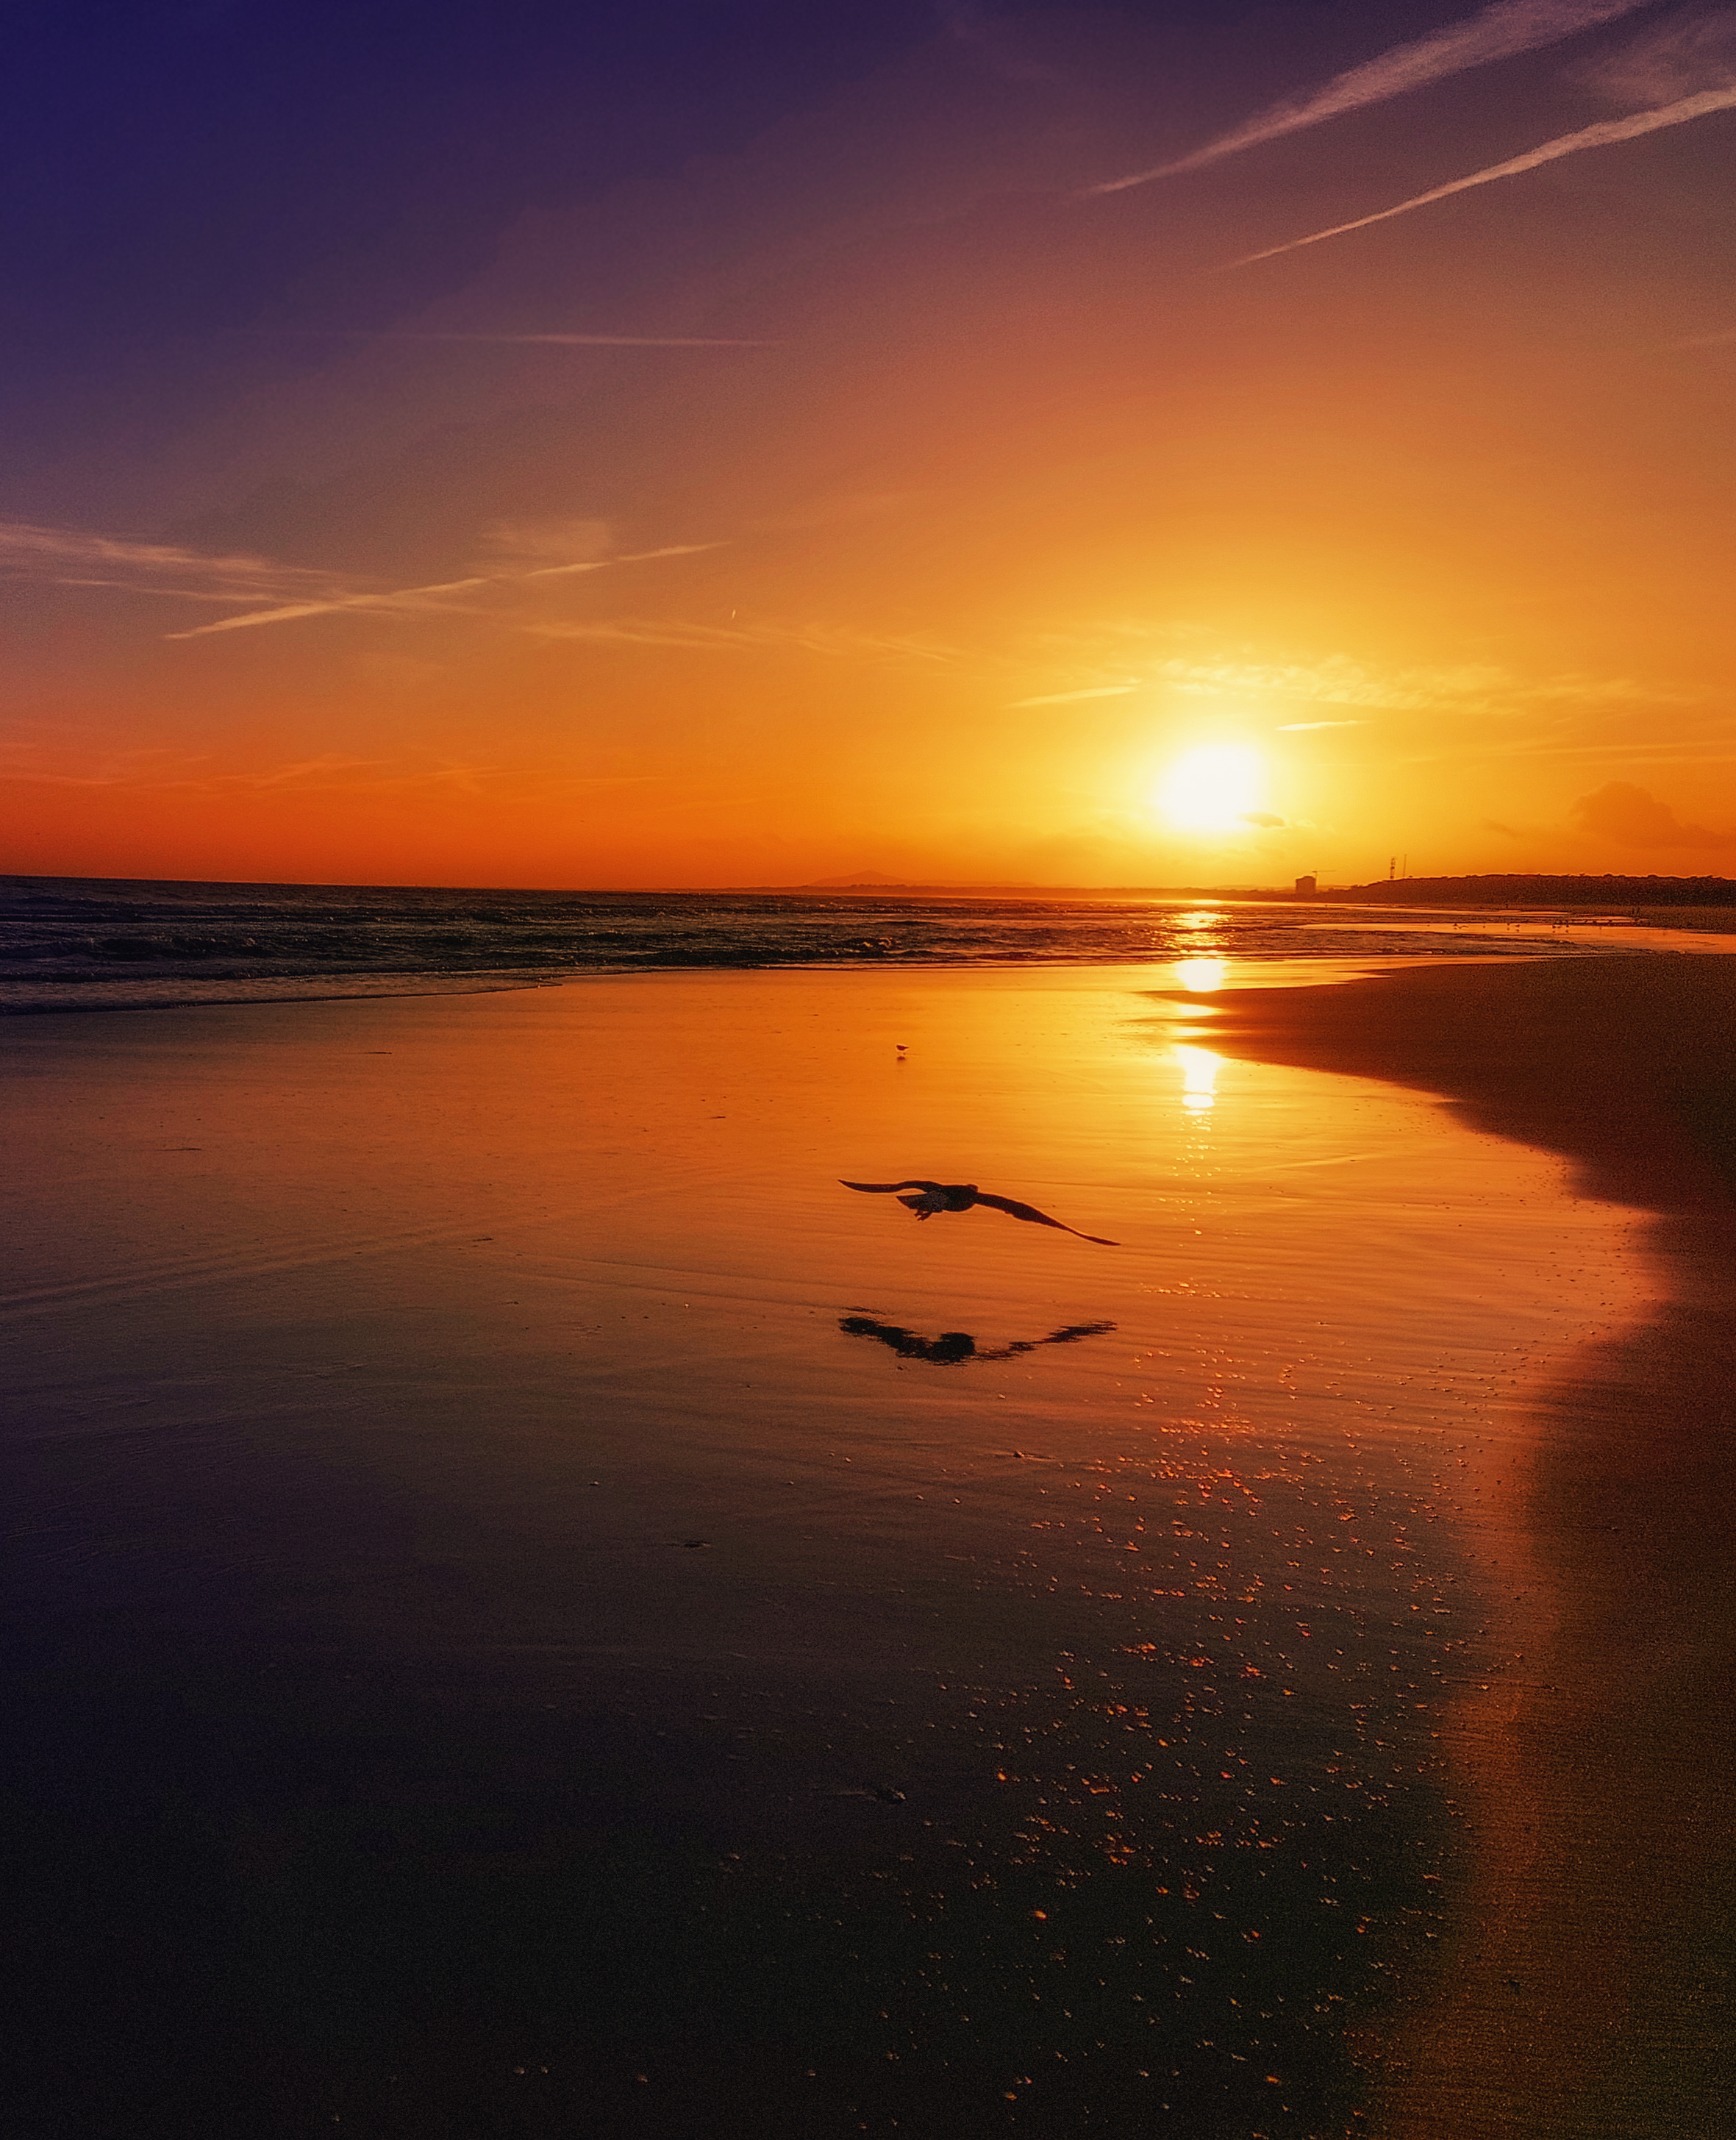
sunset, water, afterglow, horizon, orange, dusk, sun, sunrise, fluid, reflection, evening, liquid, red sky at morning, beach, astronomical object, sea, sunlight, ocean, shore, morning, coast, heat, dawn, sand, backlighting, mudflat, tropics, wave, shadow, wind wave, sound, wetland, shoal, lens flare